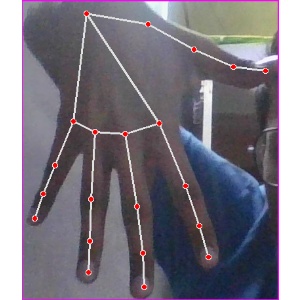
अक्षर: ढ